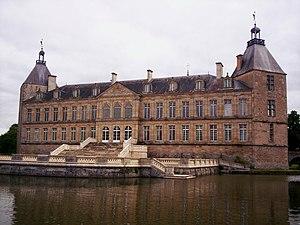
Château de Sully This building is indexed in the Base Mérimée, a database of architectural heritage maintained by the French Ministry of Culture,